2nd Infantry Brigade Combat Team, 34th Infantry Division

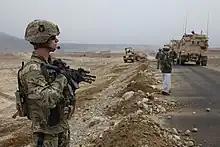
1-113th Cavalry provides security for soldiers talking to villagers, Parwan province, Afghanistan, 13 January 2011.

Prior to 2005, 2nd Brigade was organized as an Air Assault Brigade. In that configuration it consisted of three infantry battalions including 2nd Battalion, 135th Infantry in Minnesota. In addition, 1st Battalion, 194th Field Artillery, the 334th Forward Support Battalion and an Engineer company were part of 2nd Brigade's direct support.